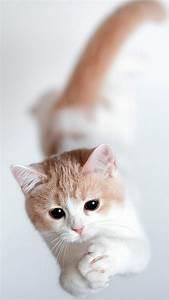
cat